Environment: real
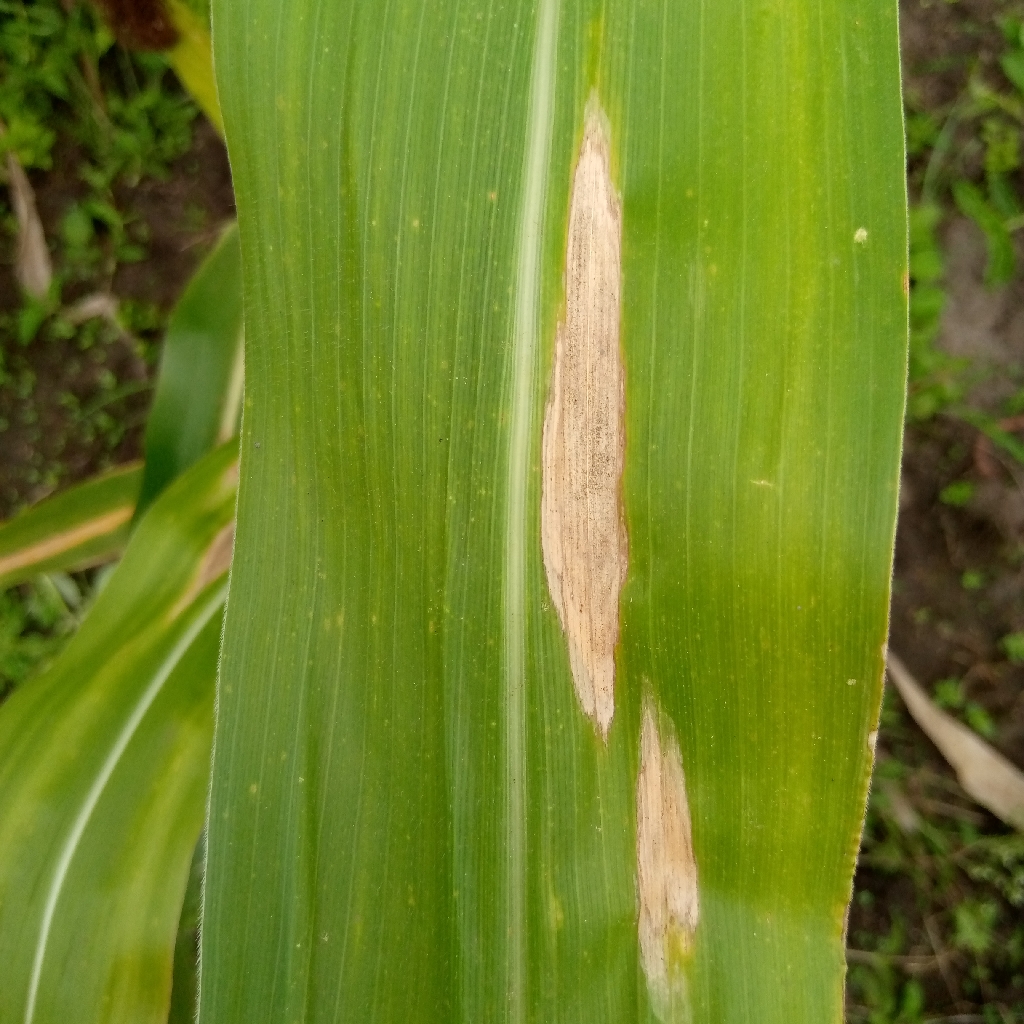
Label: northern_corn_leaf_blight